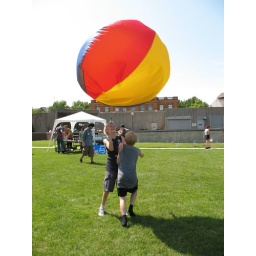
Shea and Noah under the giant REI beach ball